Period room

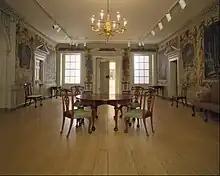
Period room entrance hall from the 18th century Van Rensselaer Manor House originally located in Albany, New York - now in the Metropolitan Museum of Art collection.

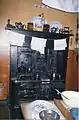
Period kitchen in a tenement house museum

A period room is a display that represents the interior design and decorative art of a particular historical social setting usually in a museum. Though it may incorporate elements of an individual real room that once existed somewhere, it is usually by its nature a composite and fictional piece. Period rooms at encyclopedic museums may represent different countries and cultures, while those at historic house museums may represent different eras of the same structure. As with the glamorization of luxury in costume drama, this can be considered as a conservative genre that traditionally privileges Eurocentric elite views.